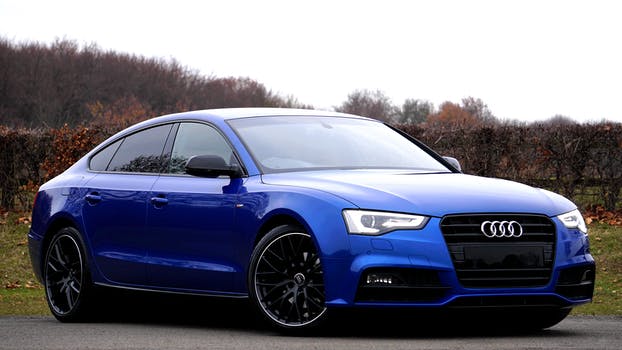
Label: No Watermark